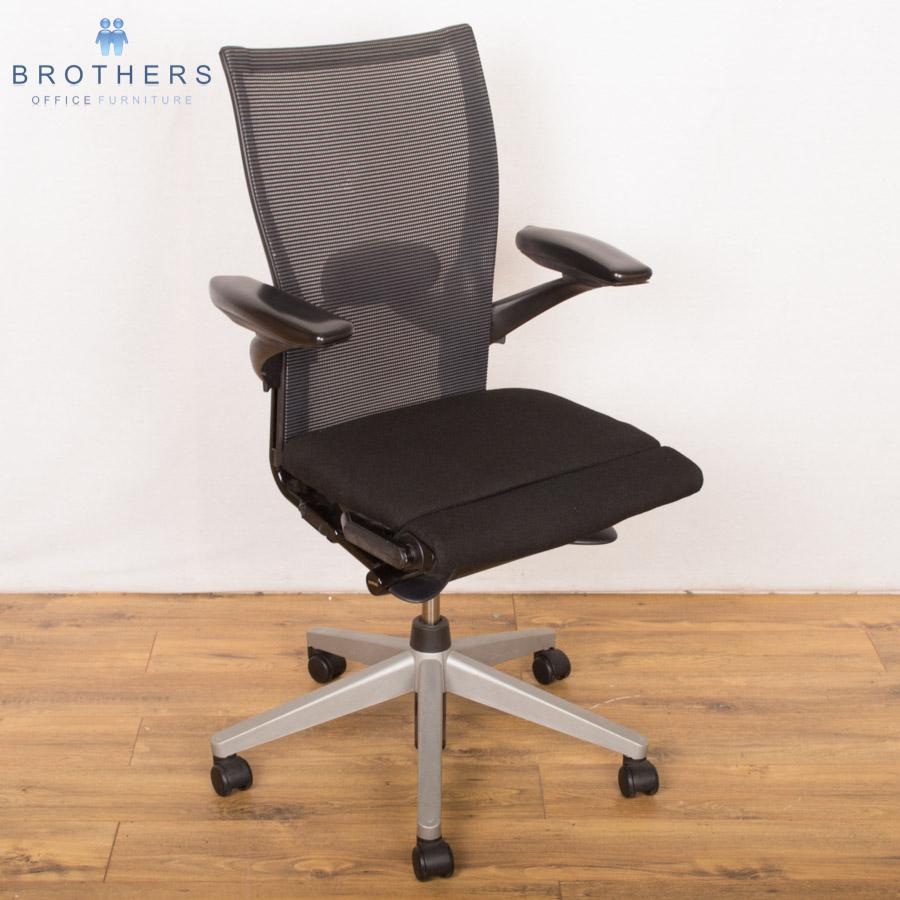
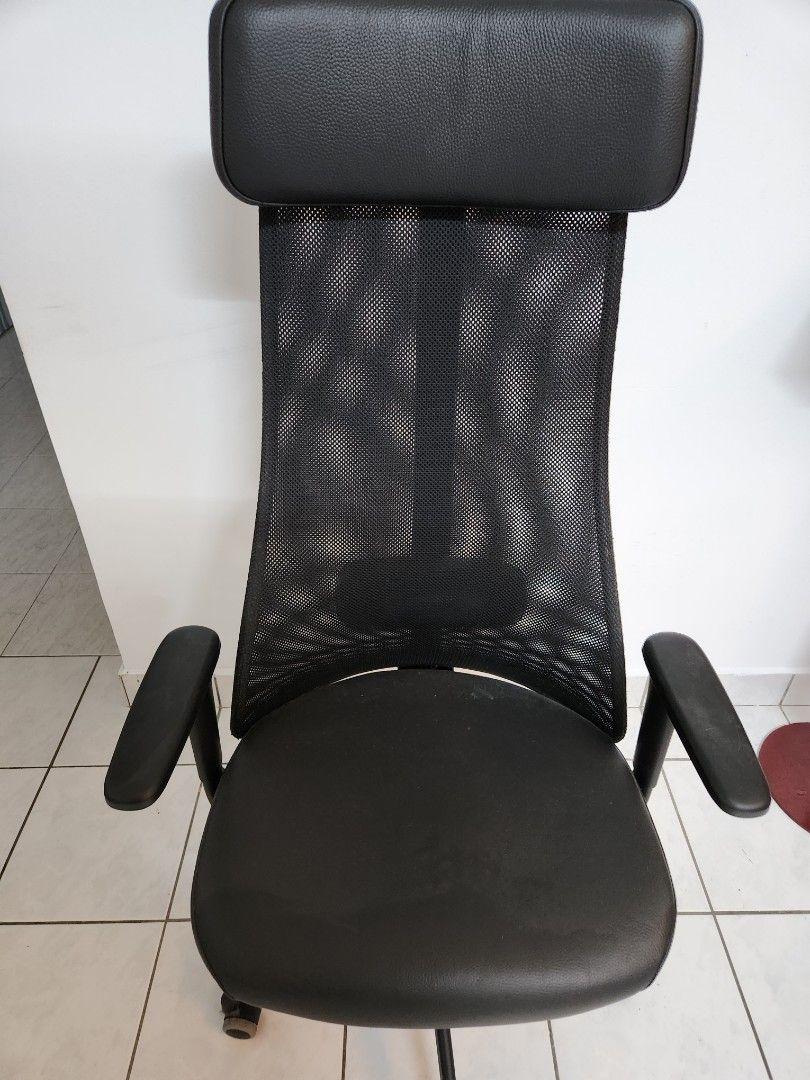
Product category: items_chair
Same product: no